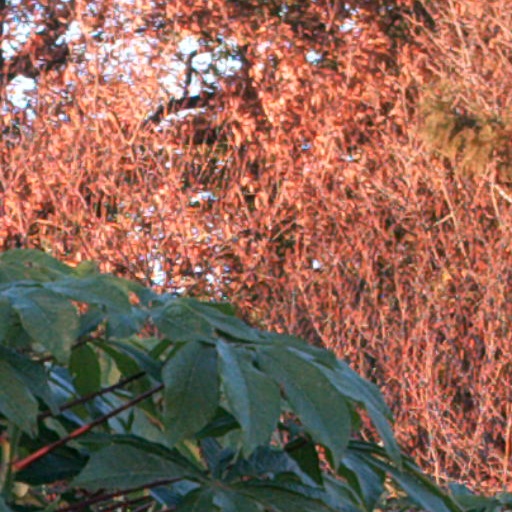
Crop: cassava